Henderson's Relish

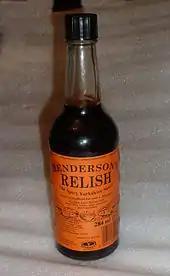
A bottle of Henderson's Relish

Henderson's Relish is a condiment sauce produced in Sheffield in South Yorkshire, England. It is similar in appearance and flavour to Worcestershire sauce, but unlike many Worcestershire sauces contains no anchovies. It is made of water, sugar and spirit vinegar with tamarind, cloves and cayenne pepper.